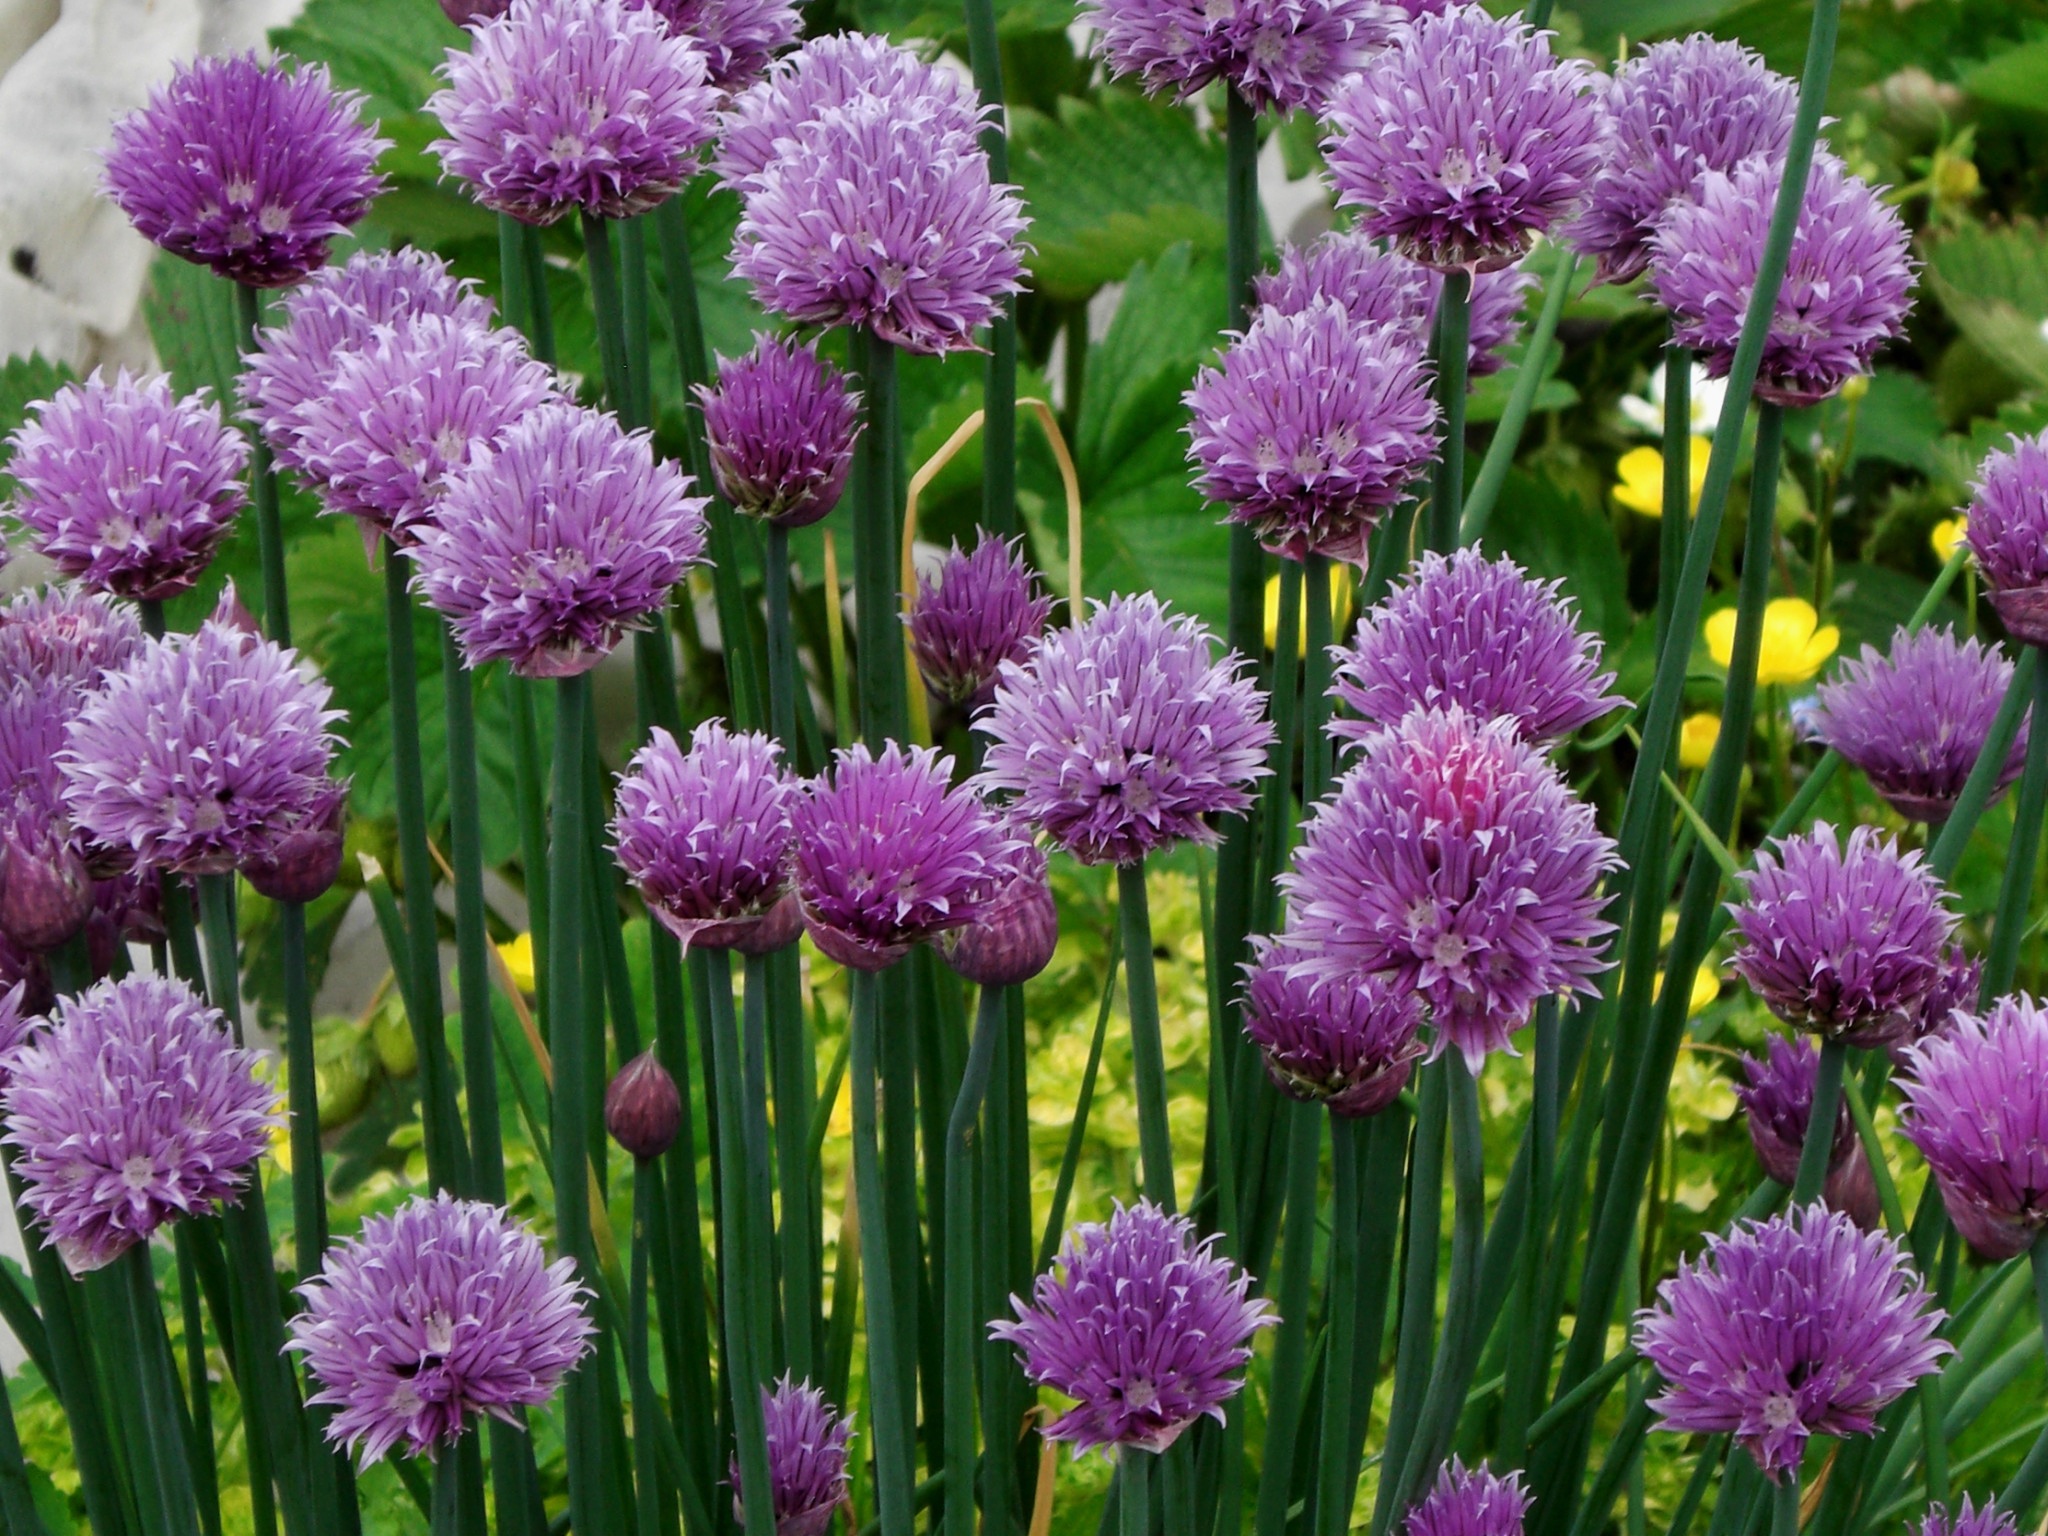
plant, flower, purple, bloom, food, herb, produce, vegetable, chives, flowering plant, land plant, onion genus